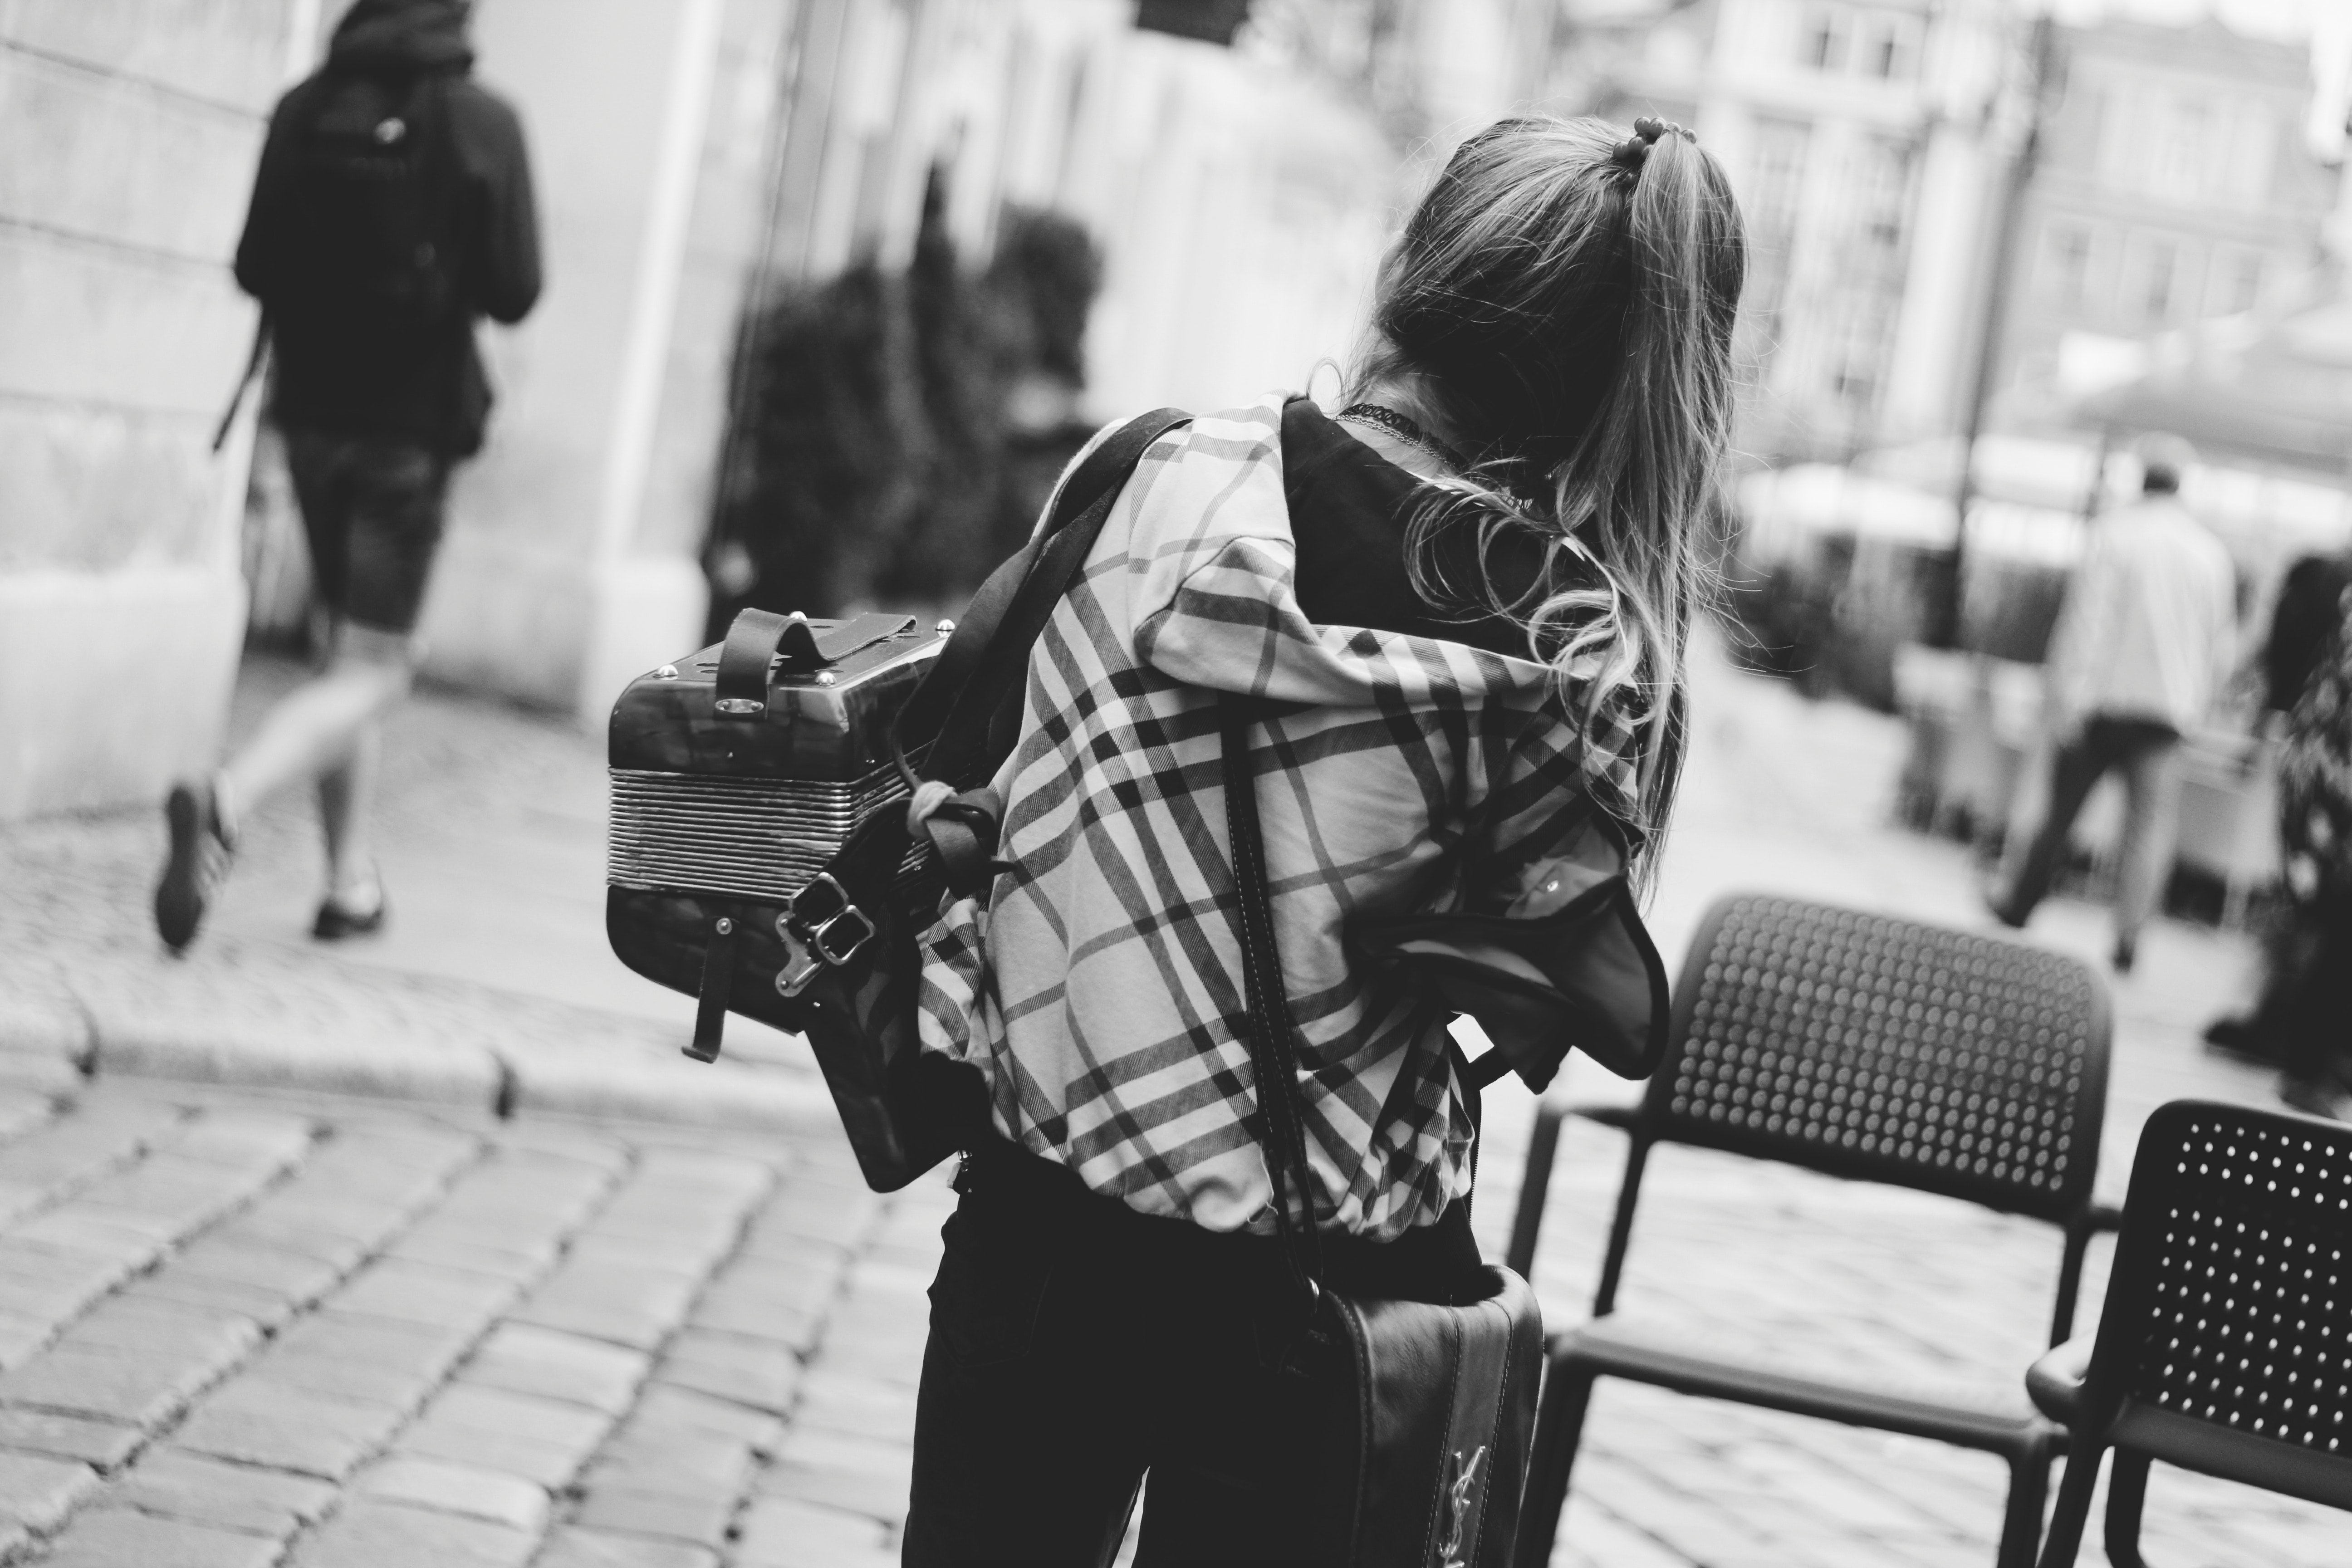
photograph, black and white, white, black, people, monochrome photography, monochrome, tartan, plaid, street, snapshot, pattern, urban area, photography, standing, fashion, street fashion, design, human, textile, infrastructure, road, sitting, pedestrian, style, city, tourism